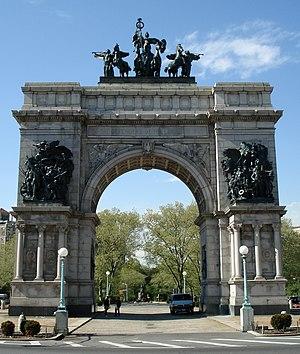
Cet article recense les arcs de triomphe construits à une époque postérieure à celle de l'Empire romain.
Grand Army Plaza est une grande place située dans l'arrondissement de Brooklyn à New York. Elle constitue l'entrée principale de Prospect Park.